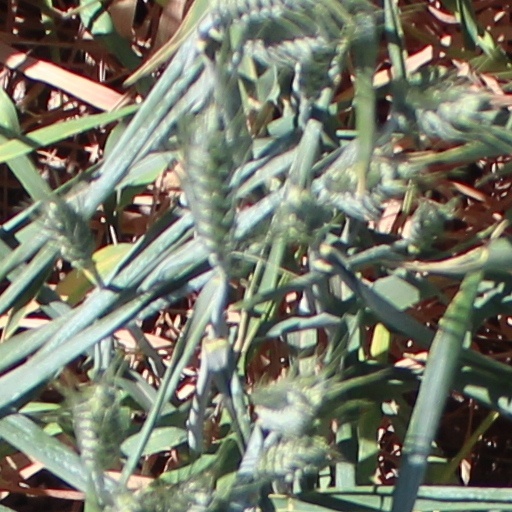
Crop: wheat